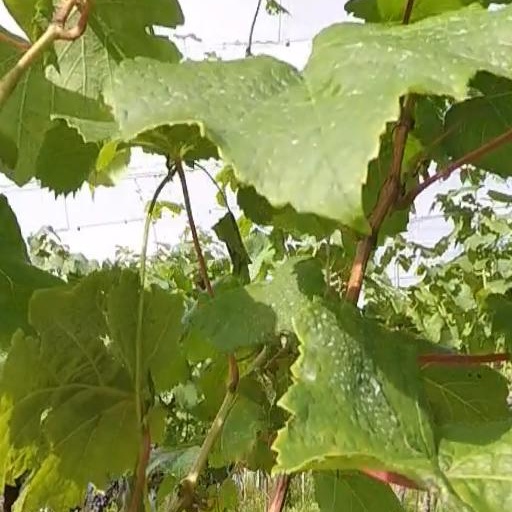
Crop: grape